Fire on the Lüneburg Heath

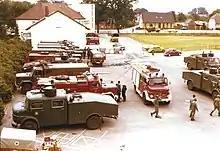
Fire engines of the Volunteer Fire Service and the Bundeswehr as well as "Wawe4000" water cannons from the Hanover Riot Police gather in Eschede for operations

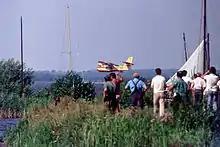
Canadair CL-215 taking water from the Steinhuder Meer 1

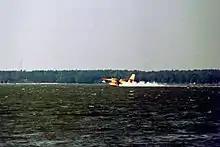
Canadair CL-215 taking water from the Steinhuder Meer 2

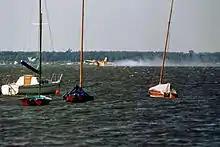
Canadair CL-215 taking water from the Steinhuder Meer 3

About 15,000 fire fighters from across Germany fought the fire. A total of 3,800 fire engines were deployed. Other authorities such as the police, "Bundesgrenzschutz", customs, "Technisches Hilfswerk" and Forestry Commission as well as aid organisations like the German Red Cross, St. John's Ambulance, "Malteser Hilfsdienst" and "Arbeiter-Samariter-Bund" were engaged in fighting the forest fires in Lower Saxony.